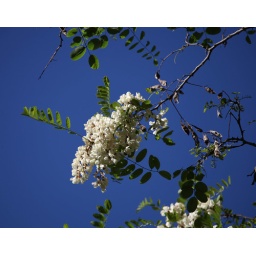
this is the flower of the acacia-tree. When you stand under the tree all you hear is the buzzing of all the bees.